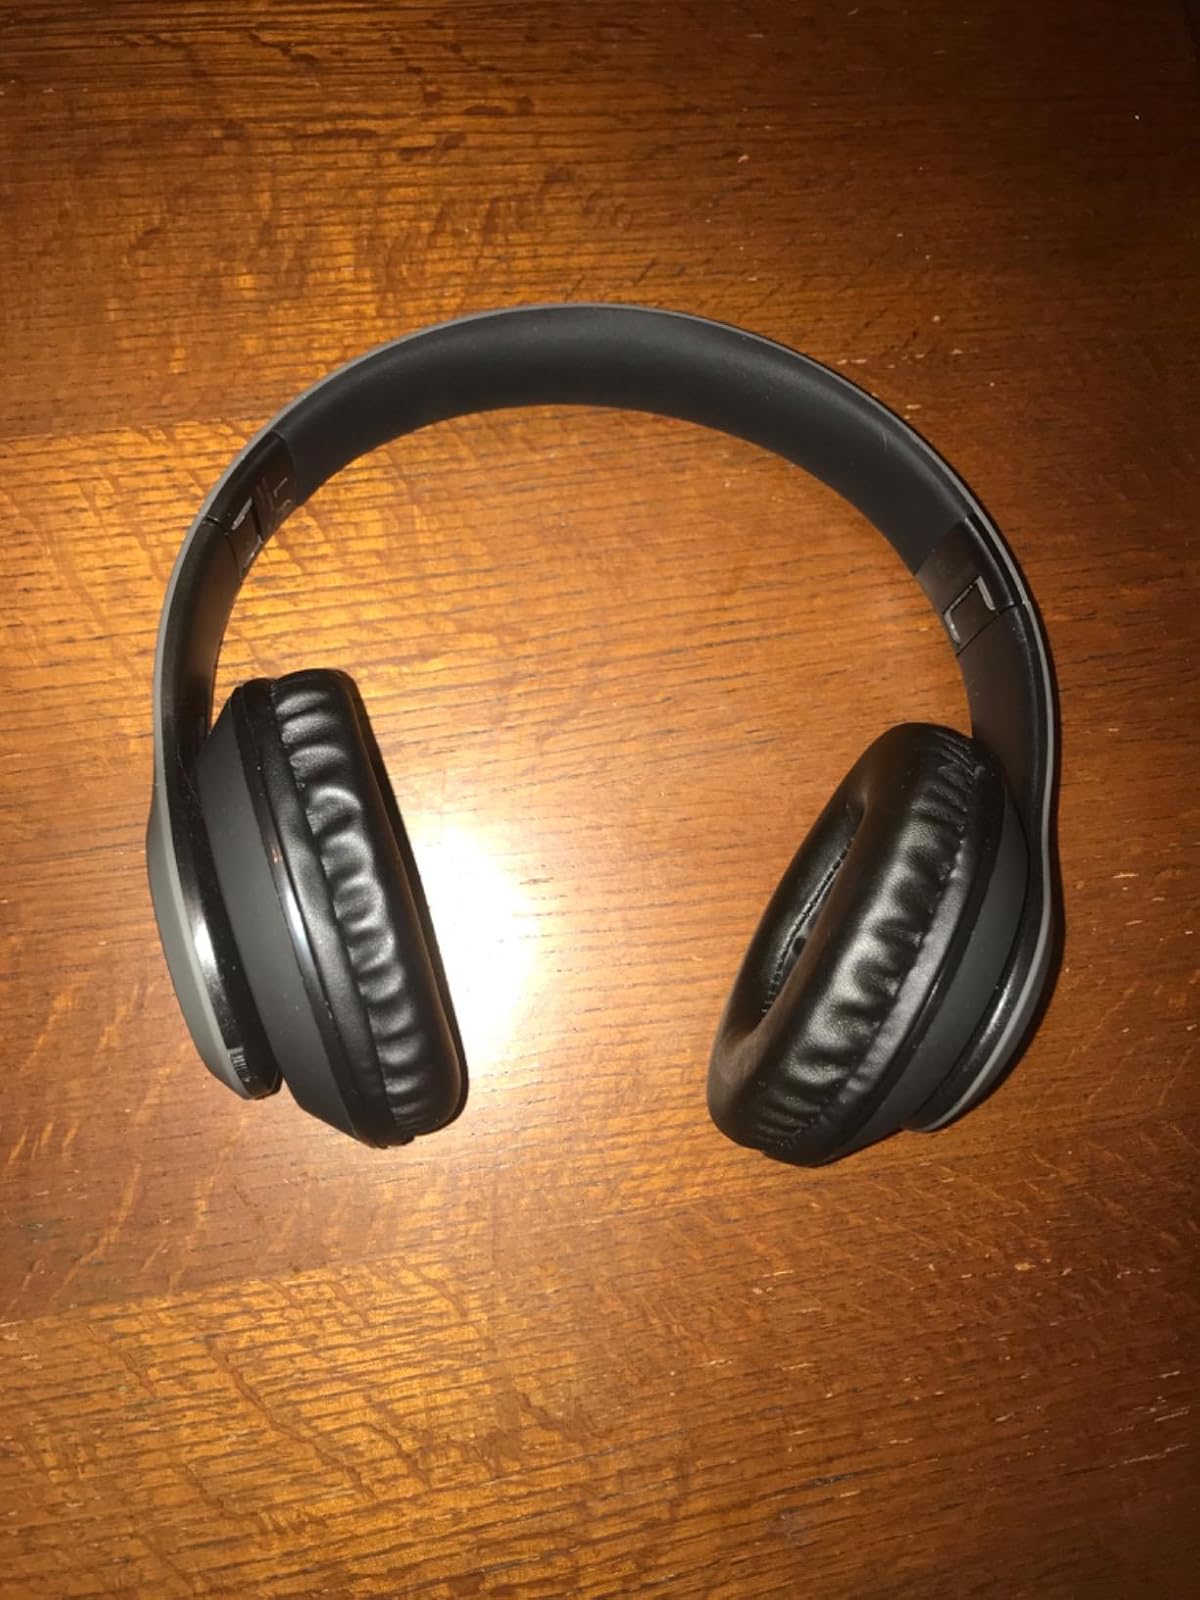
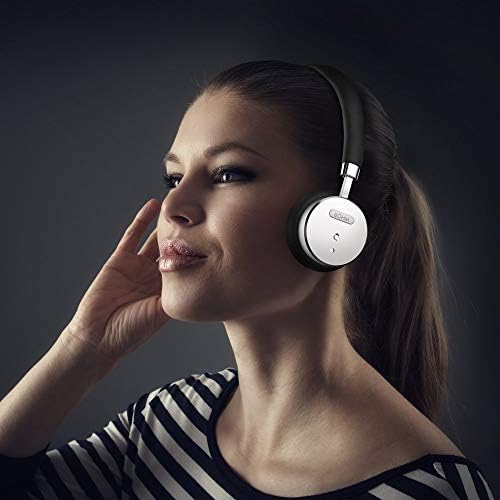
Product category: headphones
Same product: no